Chimney sweep

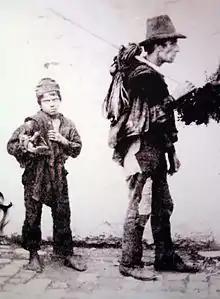
A master chimney sweep (right) and his apprentice boy, known as a "Spazzacamino", in Italy at the end of the 19th century

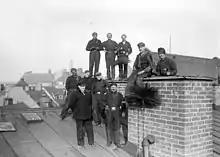
Chimney sweepers on a roof in Stockholm in the early 20th century

The Tudors in England had established the risk of chimneys and an ordinance was created in 1582 both controlling materials (brick and stone rather than plastered timber) and requiring chimneys to be swept four times per year to prevent the build-up of soot (which is highly flammable). Any chimney fire could result in the owner being fined 3 shillings and 4 pence.